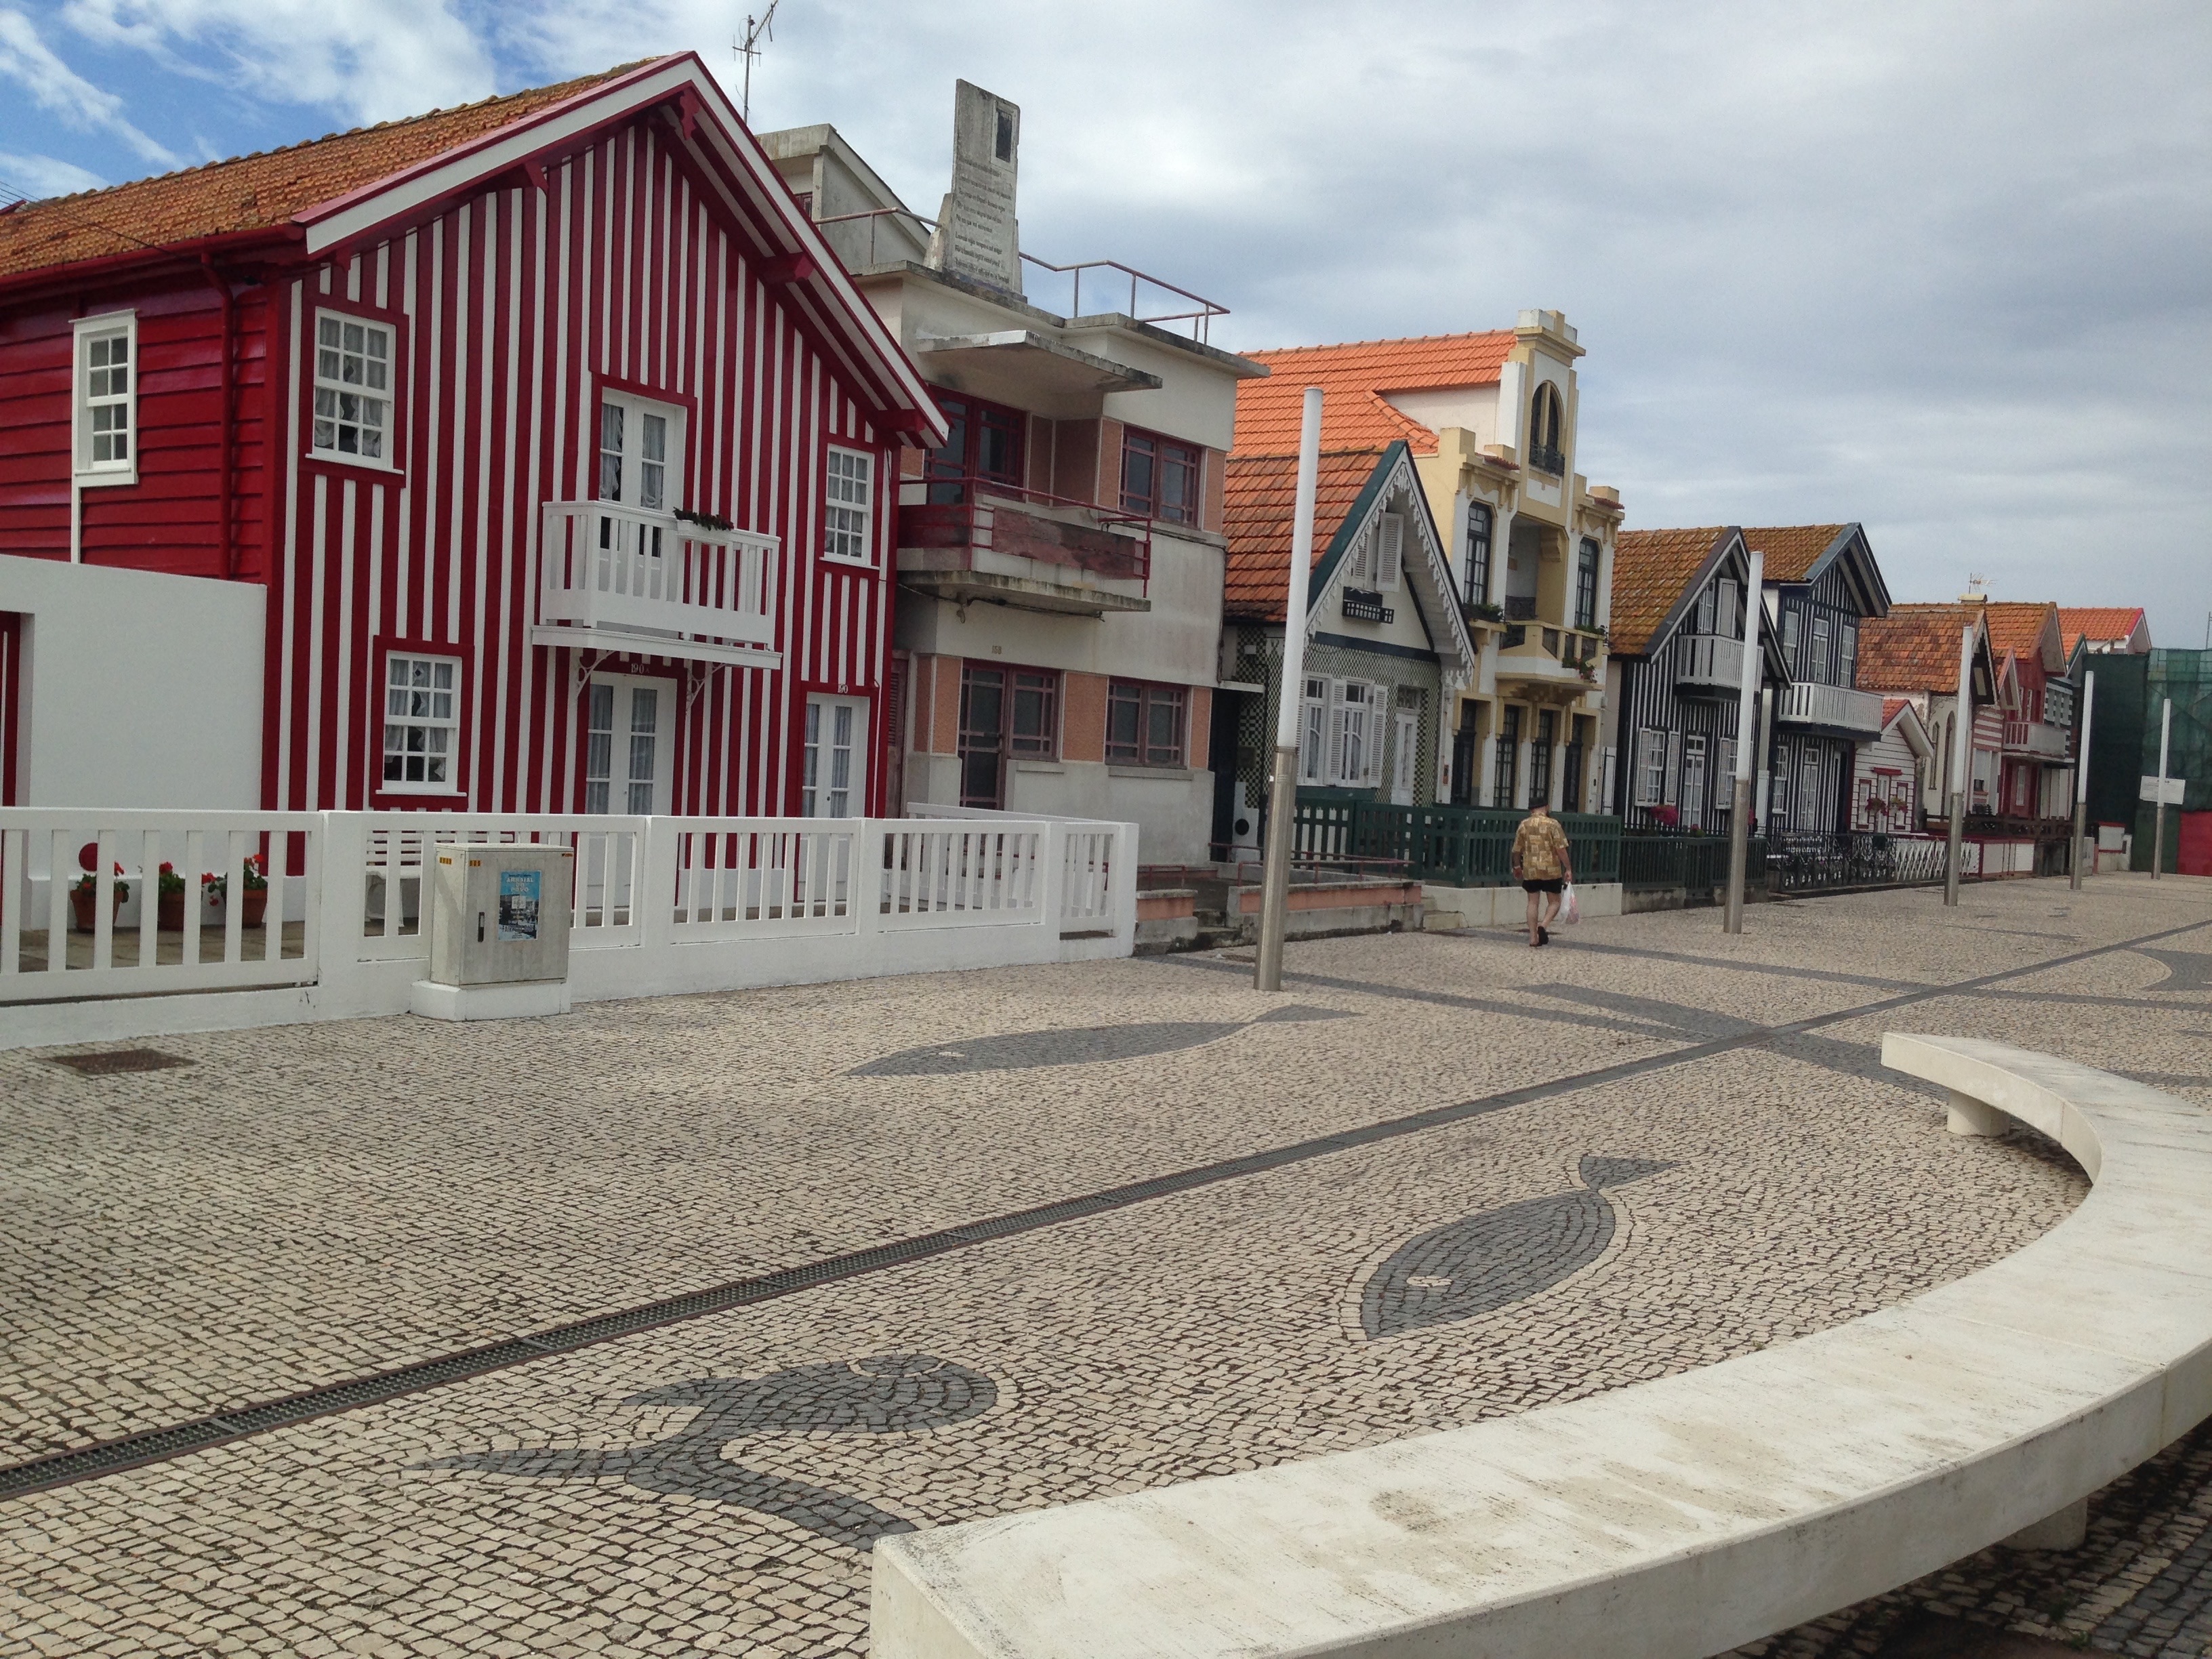
architecture, road, street, house, town, city, walkway, downtown, suburb, facade, infrastructure, town square, neighbourhood, road surface, urban area, residential area, human settlement